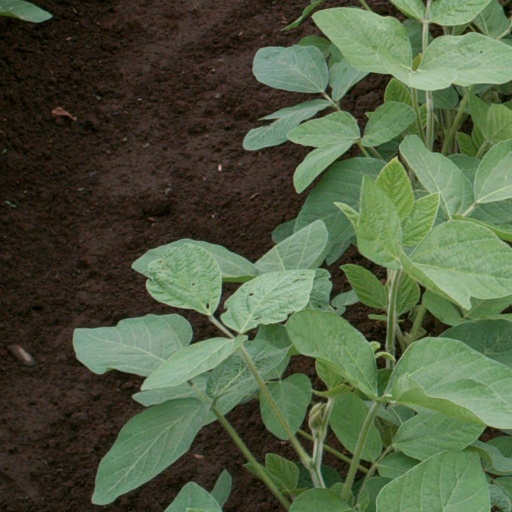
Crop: soybean